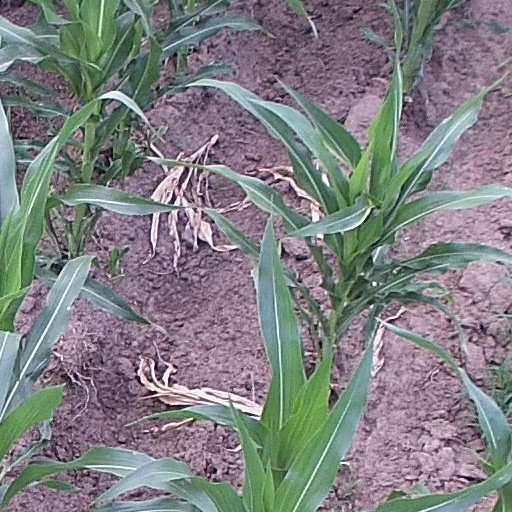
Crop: maize; corn